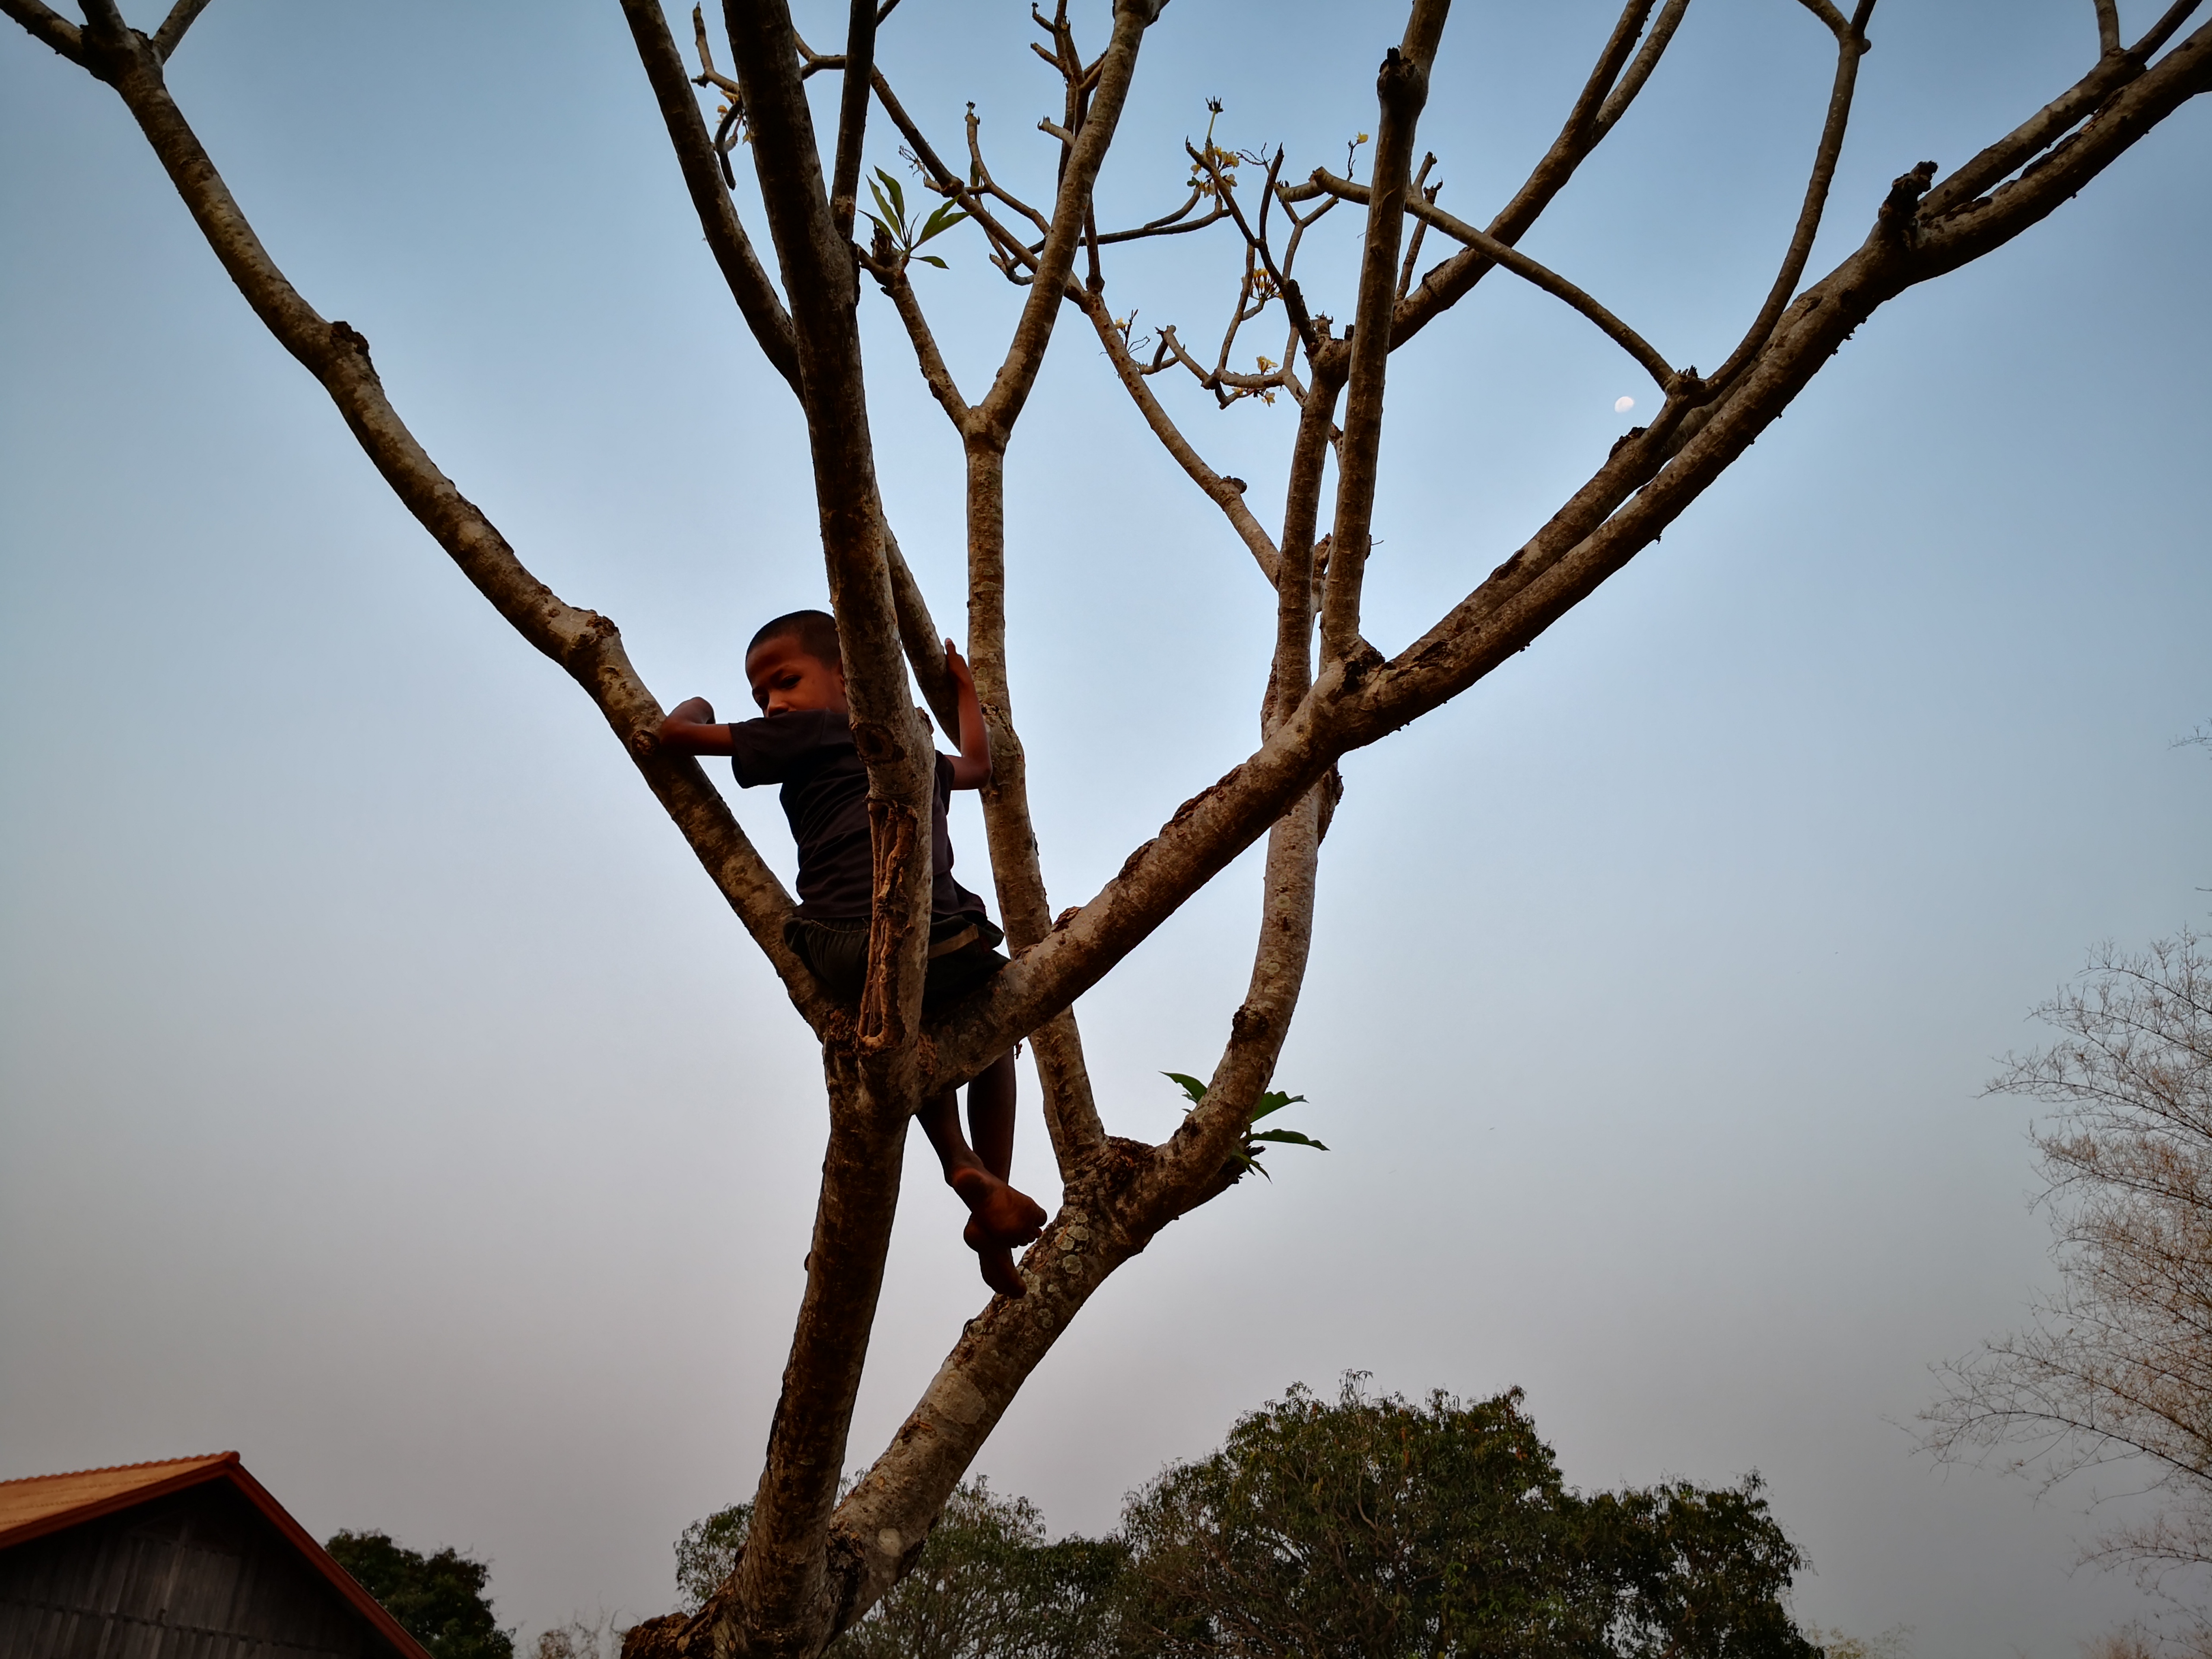
khong, river, branch, tree, twig, woody plant, plant, sky, plant stem, trunk